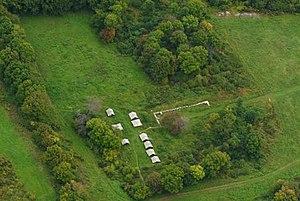
L’abbaye de Pilis est une ancienne abbaye cistercienne, fondée au XIIᵉ siècle et située en Hongrie, dans le comitat de Pest, le district de Szentendre et la commune de Pilisszentkereszt. En 1526, elle est détruite par les Ottomans.